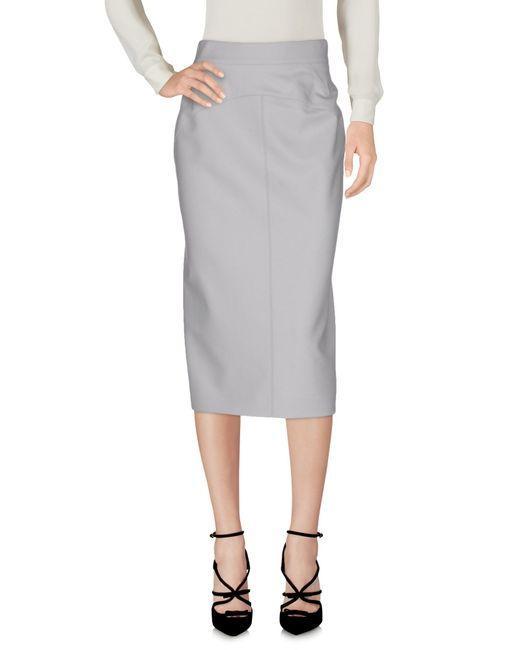
Schlichter hellgrauer Rock unterhalb des Knies oder Bleistiftrock, ideal für jeden Anlass